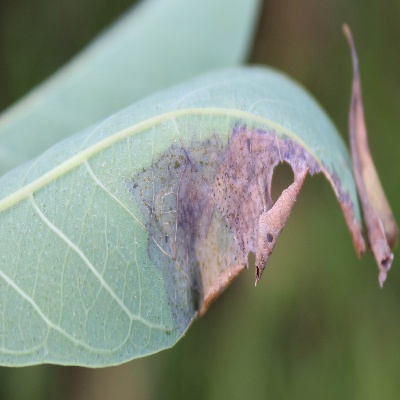
Crop: Cassava
Condition: bacterial blight